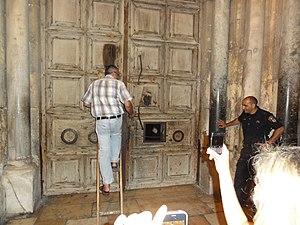
L’église du Saint-Sépulcre ou basilique du Saint-Sépulcre, également appelée basilique de la Résurrection ou Agia Anastasis par les chrétiens d'Orient, est une église chrétienne située dans le quartier chrétien de la Vieille ville de Jérusalem. Cette basilique est vénérée par une grande partie des chrétiens qui y vont en pèlerinage depuis le IVᵉ siècle, dépassant au début du XXIᵉ siècle le million de pèlerins par an sur les 1,9 million de visiteurs qu'accueille Israël. Il s’agit d'un sanctuaire englobant selon la tradition le lieu de la crucifixion, ainsi que la grotte où le corps du Christ fut déposé après sa mort. Par inférence, c'est là qu'aurait eu lieu la résurrection.